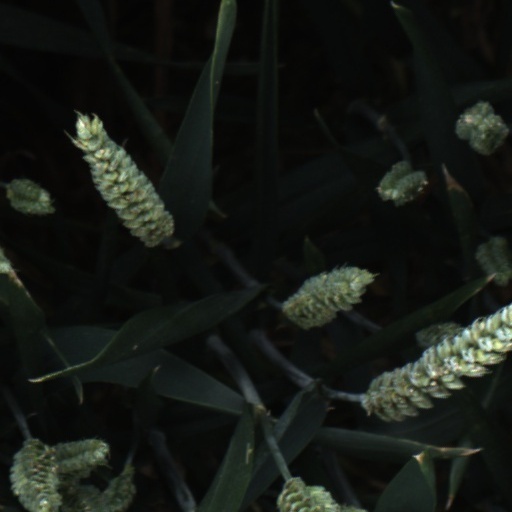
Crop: wheat